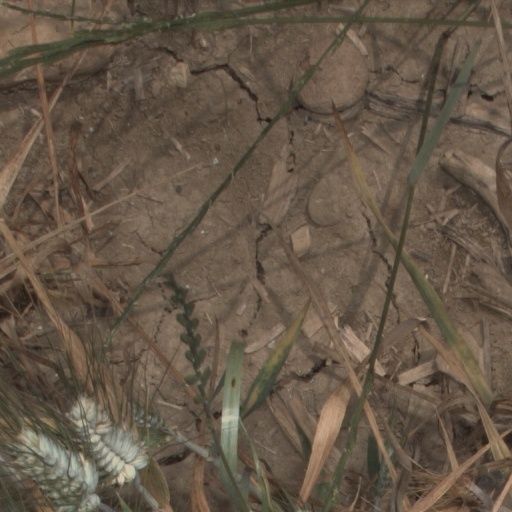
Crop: wheat